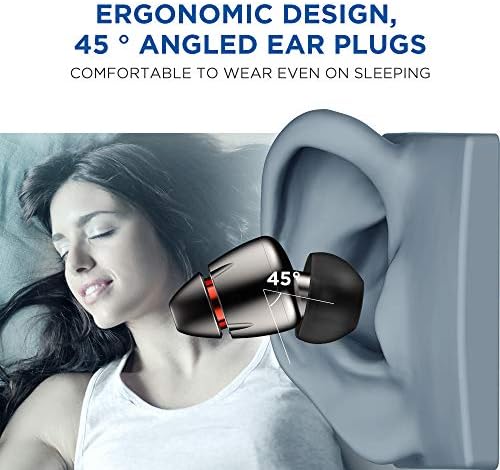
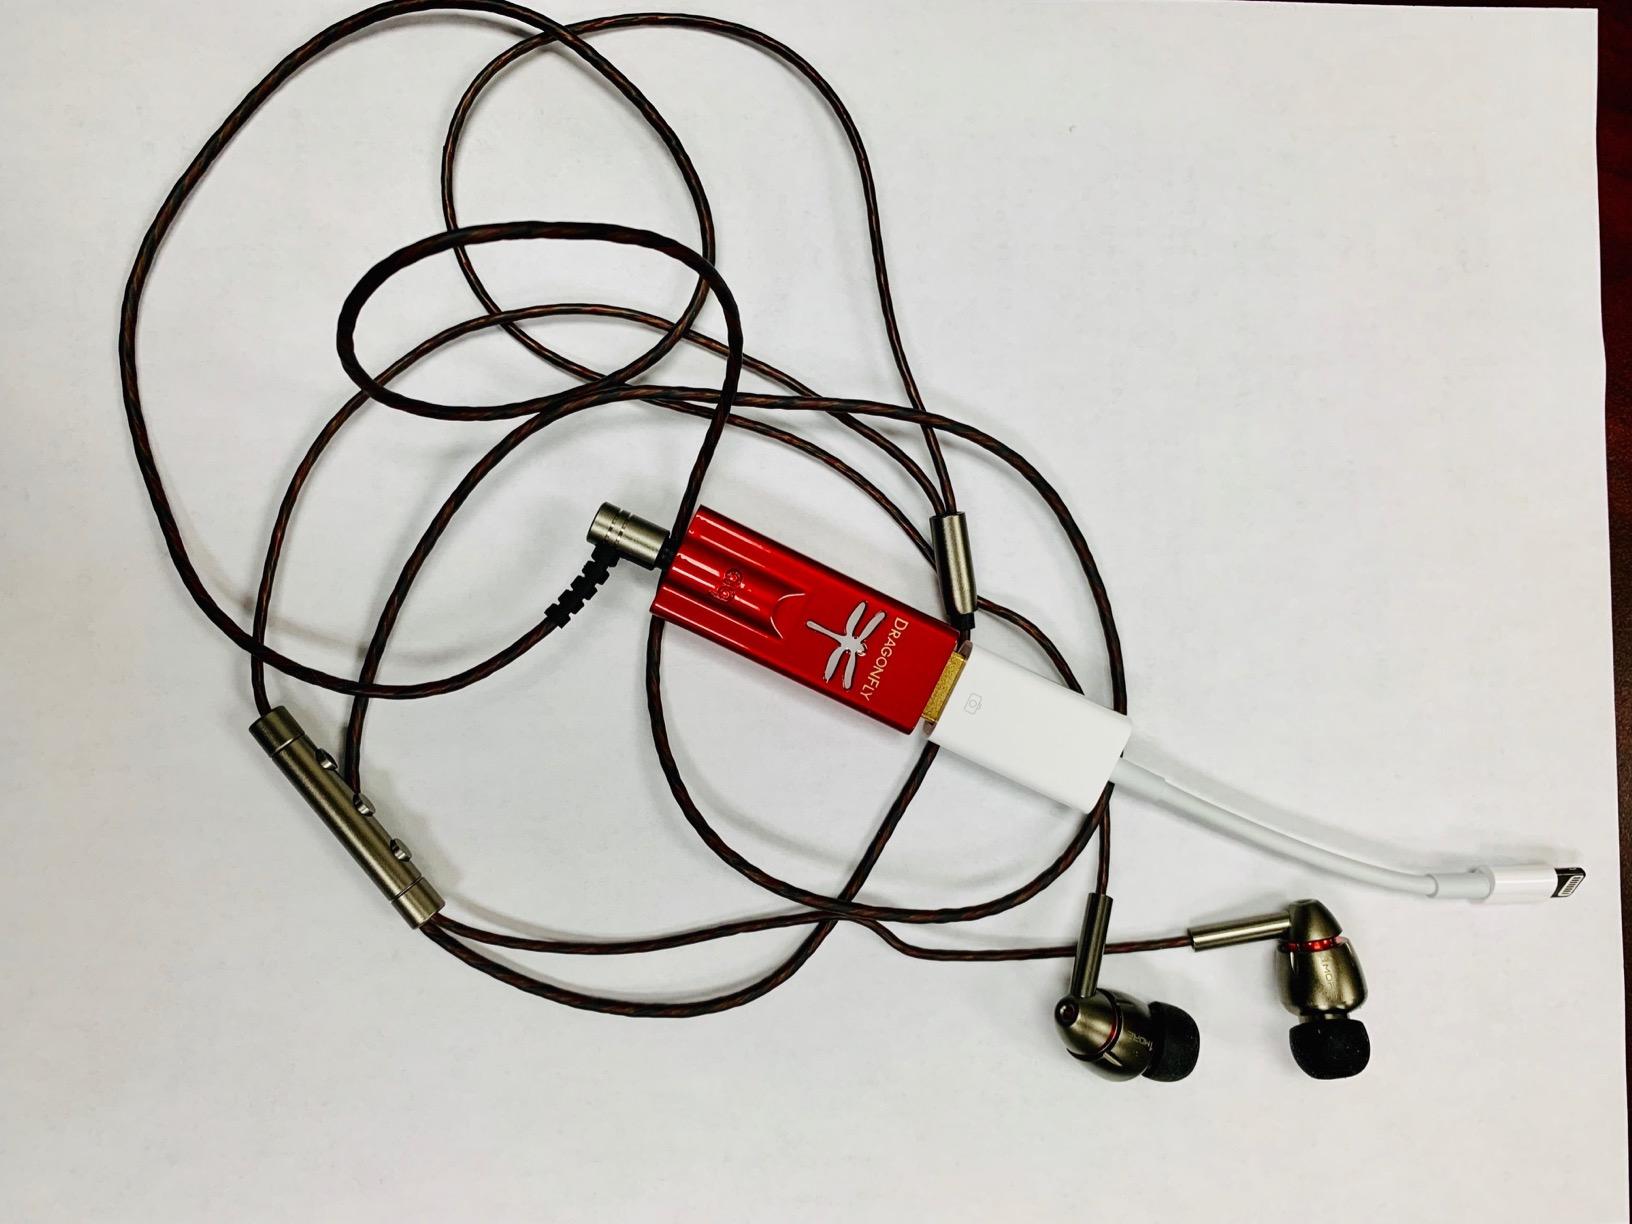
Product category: headphones
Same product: yes